November 2015 Paris attacks

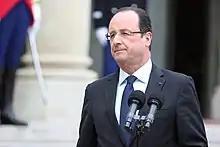
President François Hollande (pictured in 2013) was at the Stade de France during the attacks

Three explosions occurred near the country's national sports stadium, the Stade de France, in the suburb of Saint-Denis, resulting in four deaths, including the three suicide bombers. The explosions happened at 21:16, 21:19, and 21:53. At the time, the stadium was hosting an international friendly football match between France and Germany, which President Hollande was attending. The suicide bombers arrived slightly late for the game, two of them wearing Bayern-Munich tracksuits as disguises, and eyewitness reports indicated they did not have tickets, resulting in them being turned away by security guards several times.